Michael Bamberger

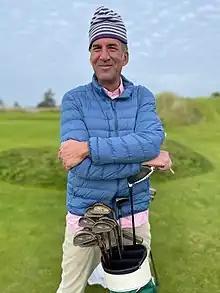
Michael Bamberger at Bandon Dunes. Photo: Matt Ginella.

Michael F. Bamberger (born April 15, 1960) is a senior writer for Golf.com and the author of multiple books.